Jonesboro, Indiana

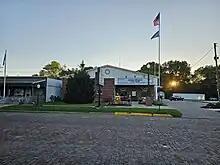
Jonesboro City Hall

The City is divided into 4 Wards, with a councilperson representing each ward and an additional councilperson at large. Citizens of Jonesboro also vote for their Clerk-Treasurer and City Attorney. The Mayor and the Council work together to govern the city.